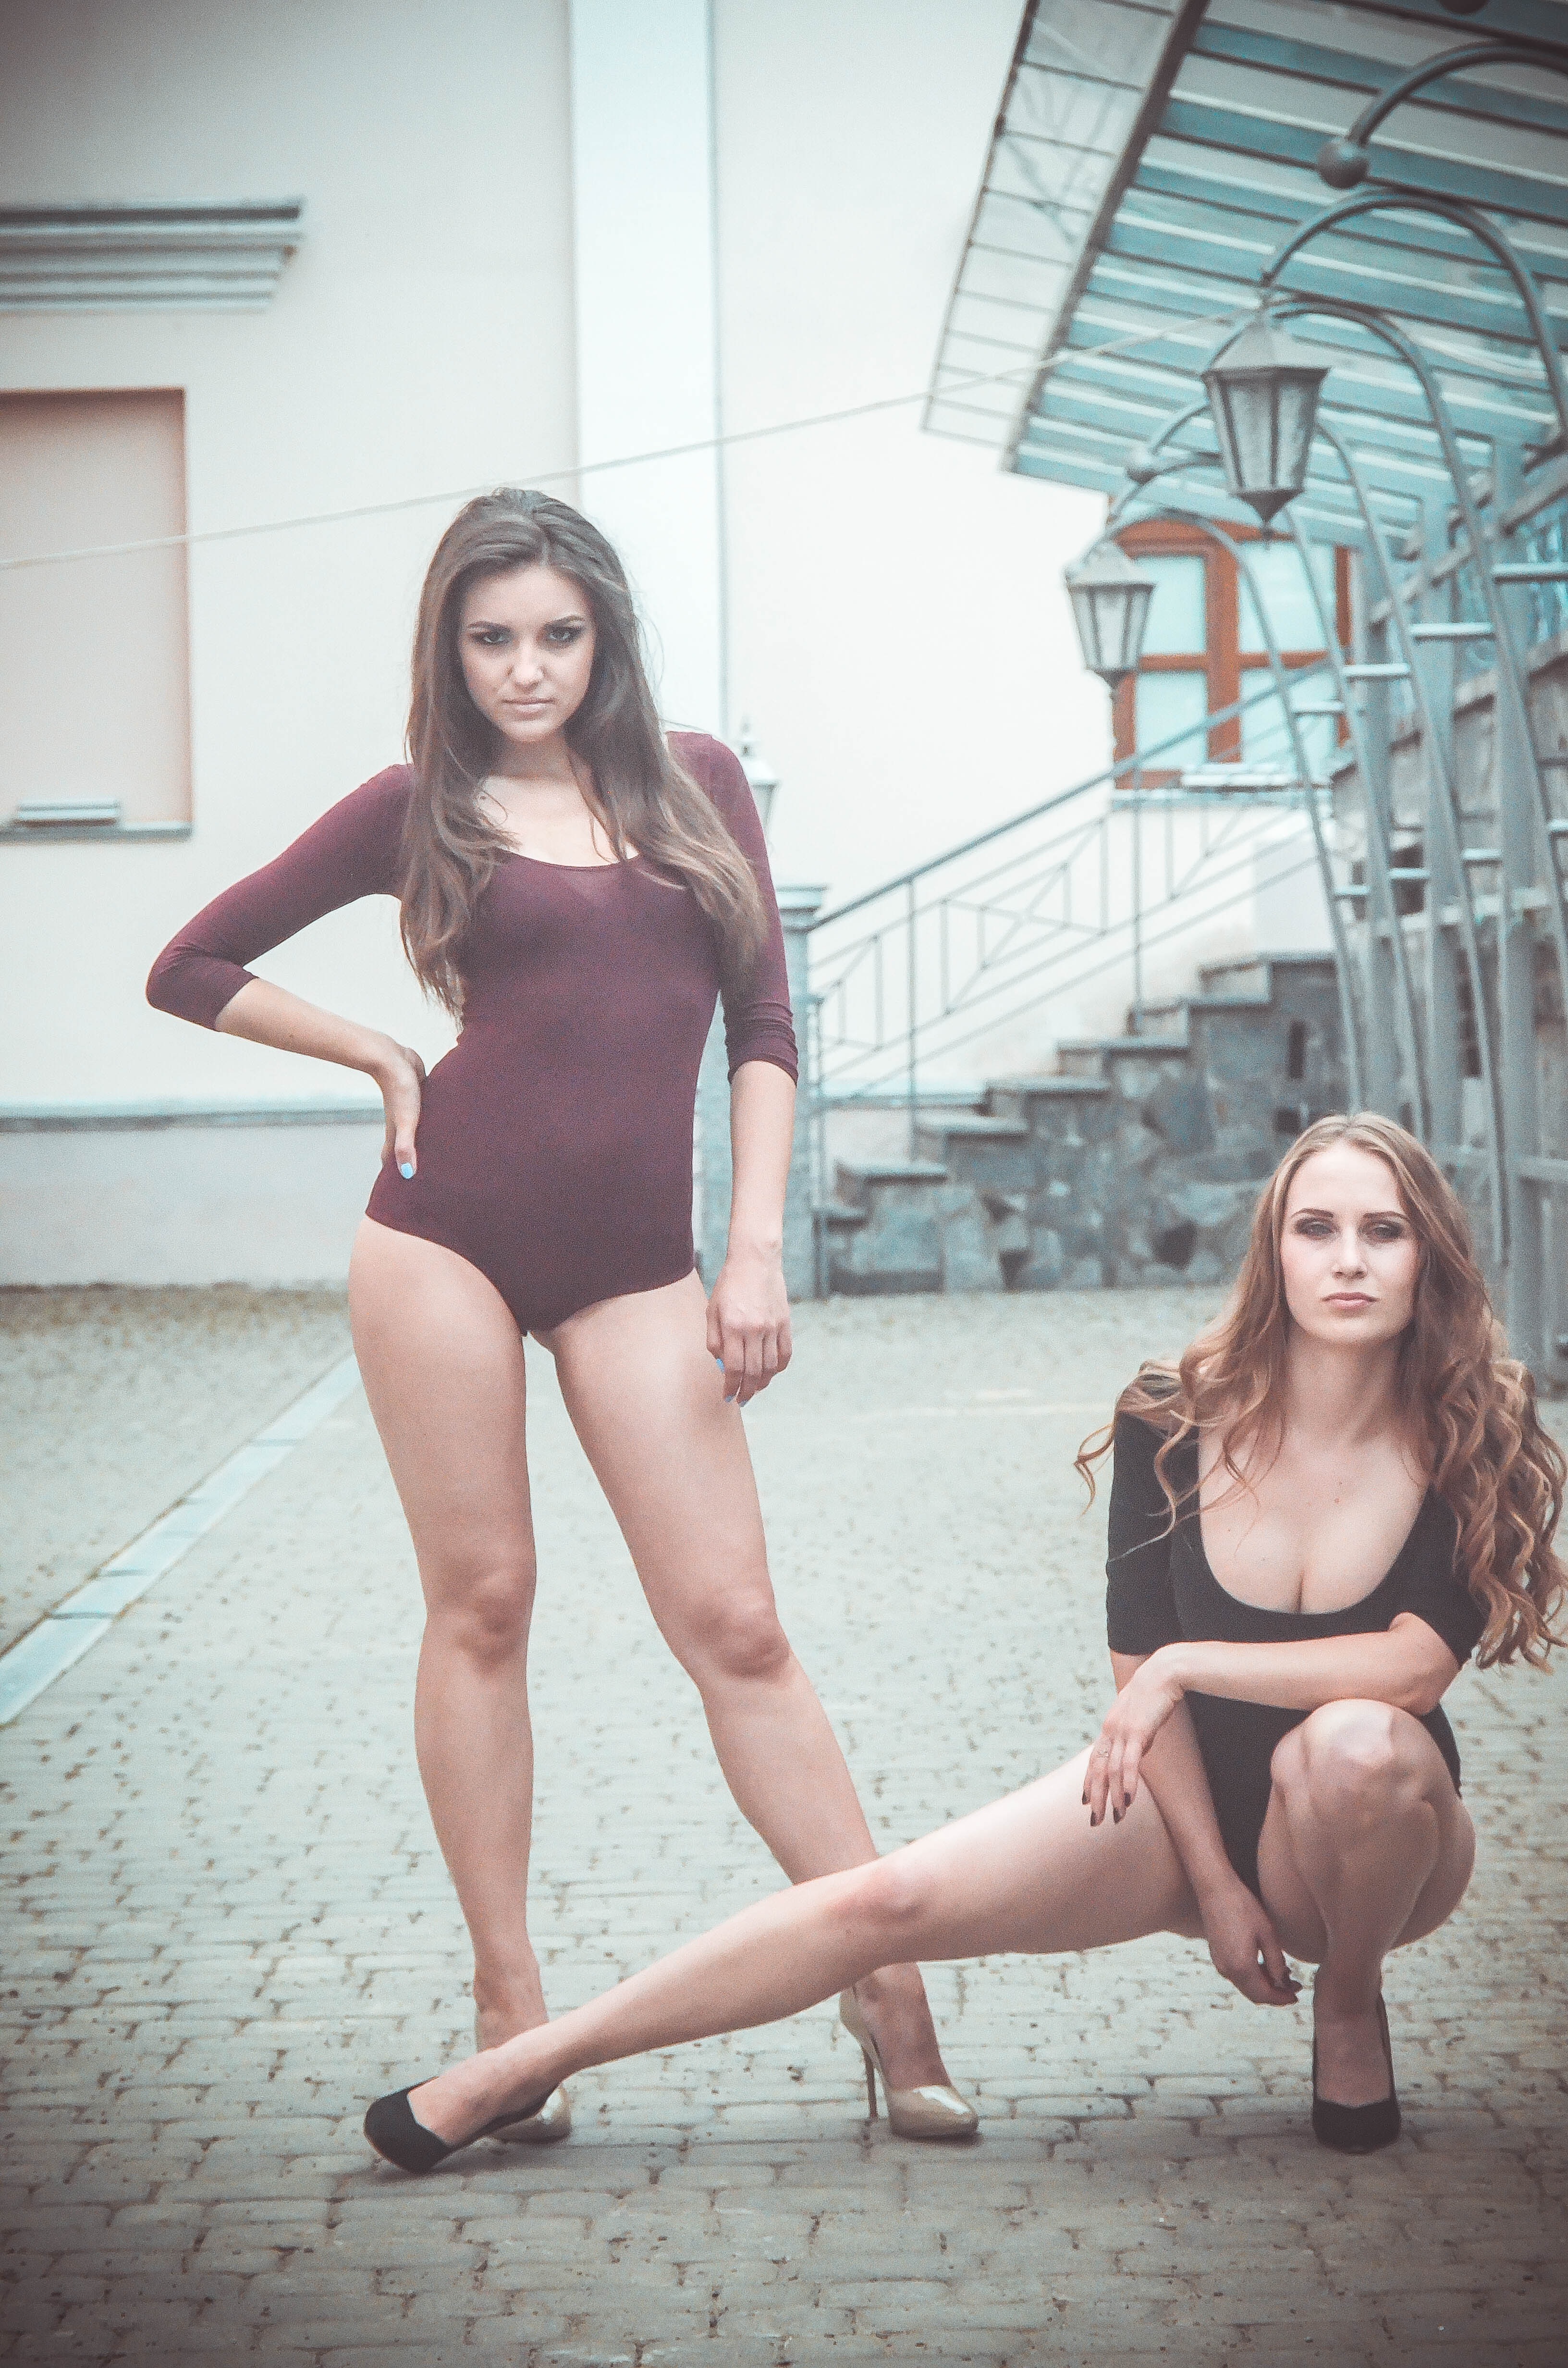
girl, woman, hair, photography, view, photo, summer, female, leg, model, young, youth, fashion, clothing, lady, blonde, hairstyle, swimwear, long hair, human body, lingerie, girls, hands, legs, thigh, photograph, beauty, style, image, idea, posture, cosmetics, erotic, photo shoot, light background, human positions, art model, supermodel